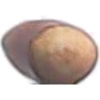
Label: hazelnut